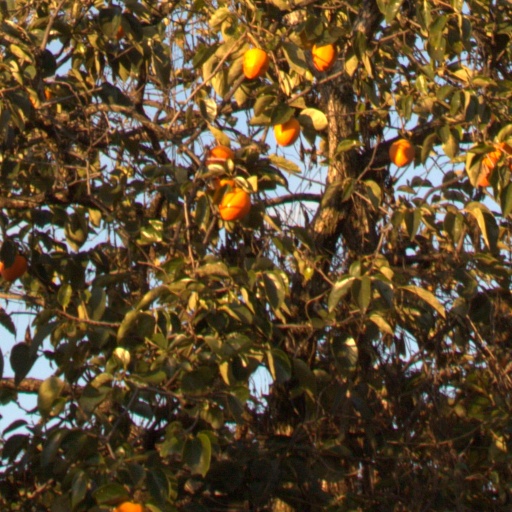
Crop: grape